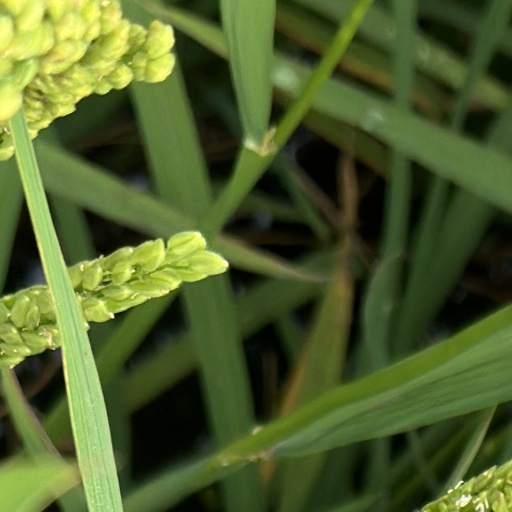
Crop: rice